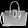
Label: Bag